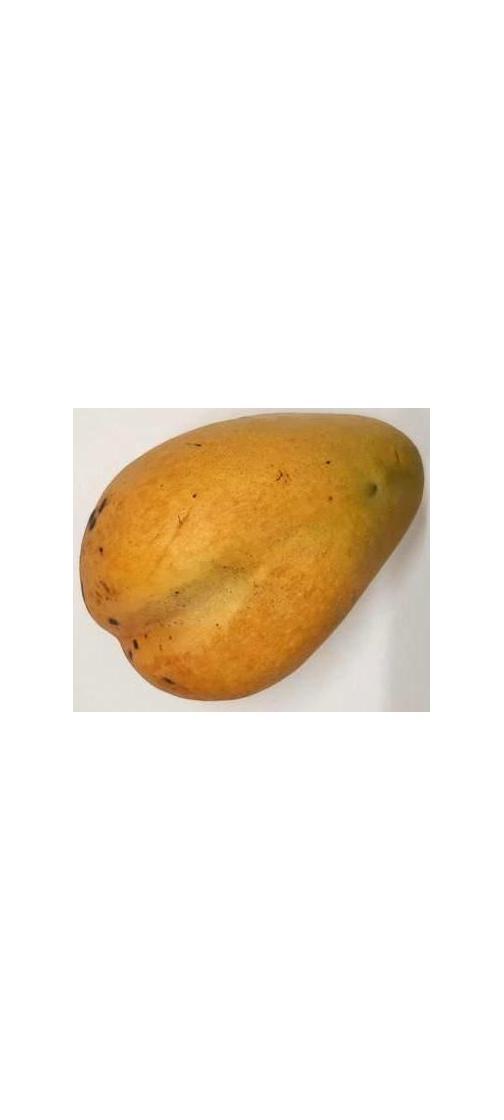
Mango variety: Bari-11